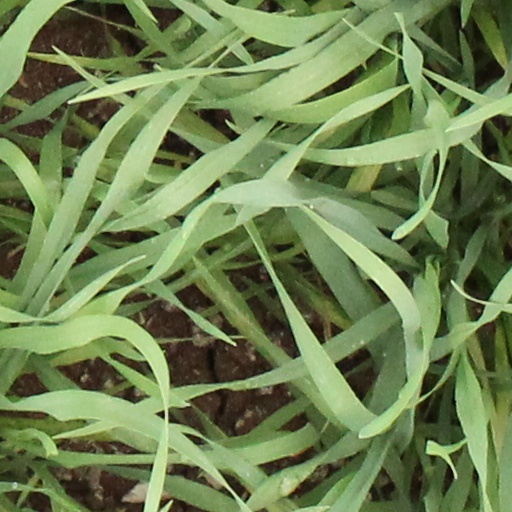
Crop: wheat